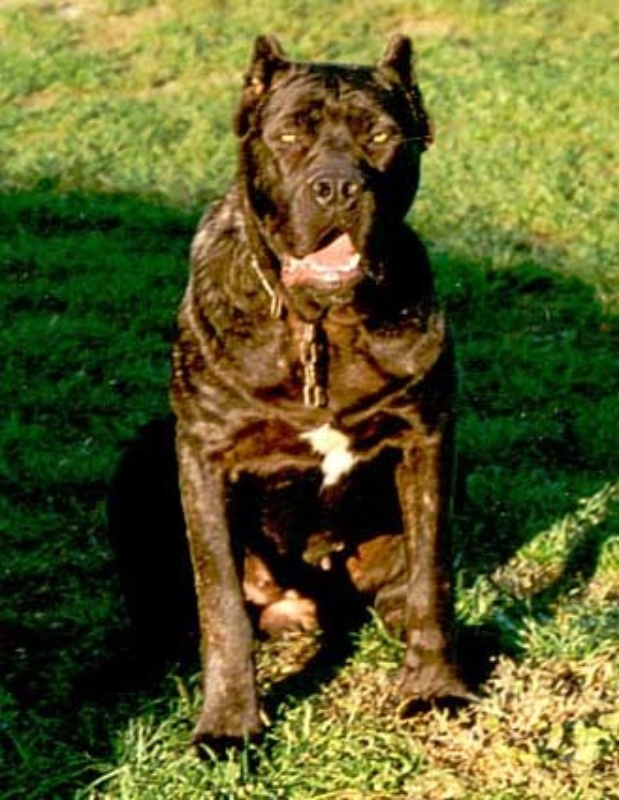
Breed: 253-n000105-Cane_Carso